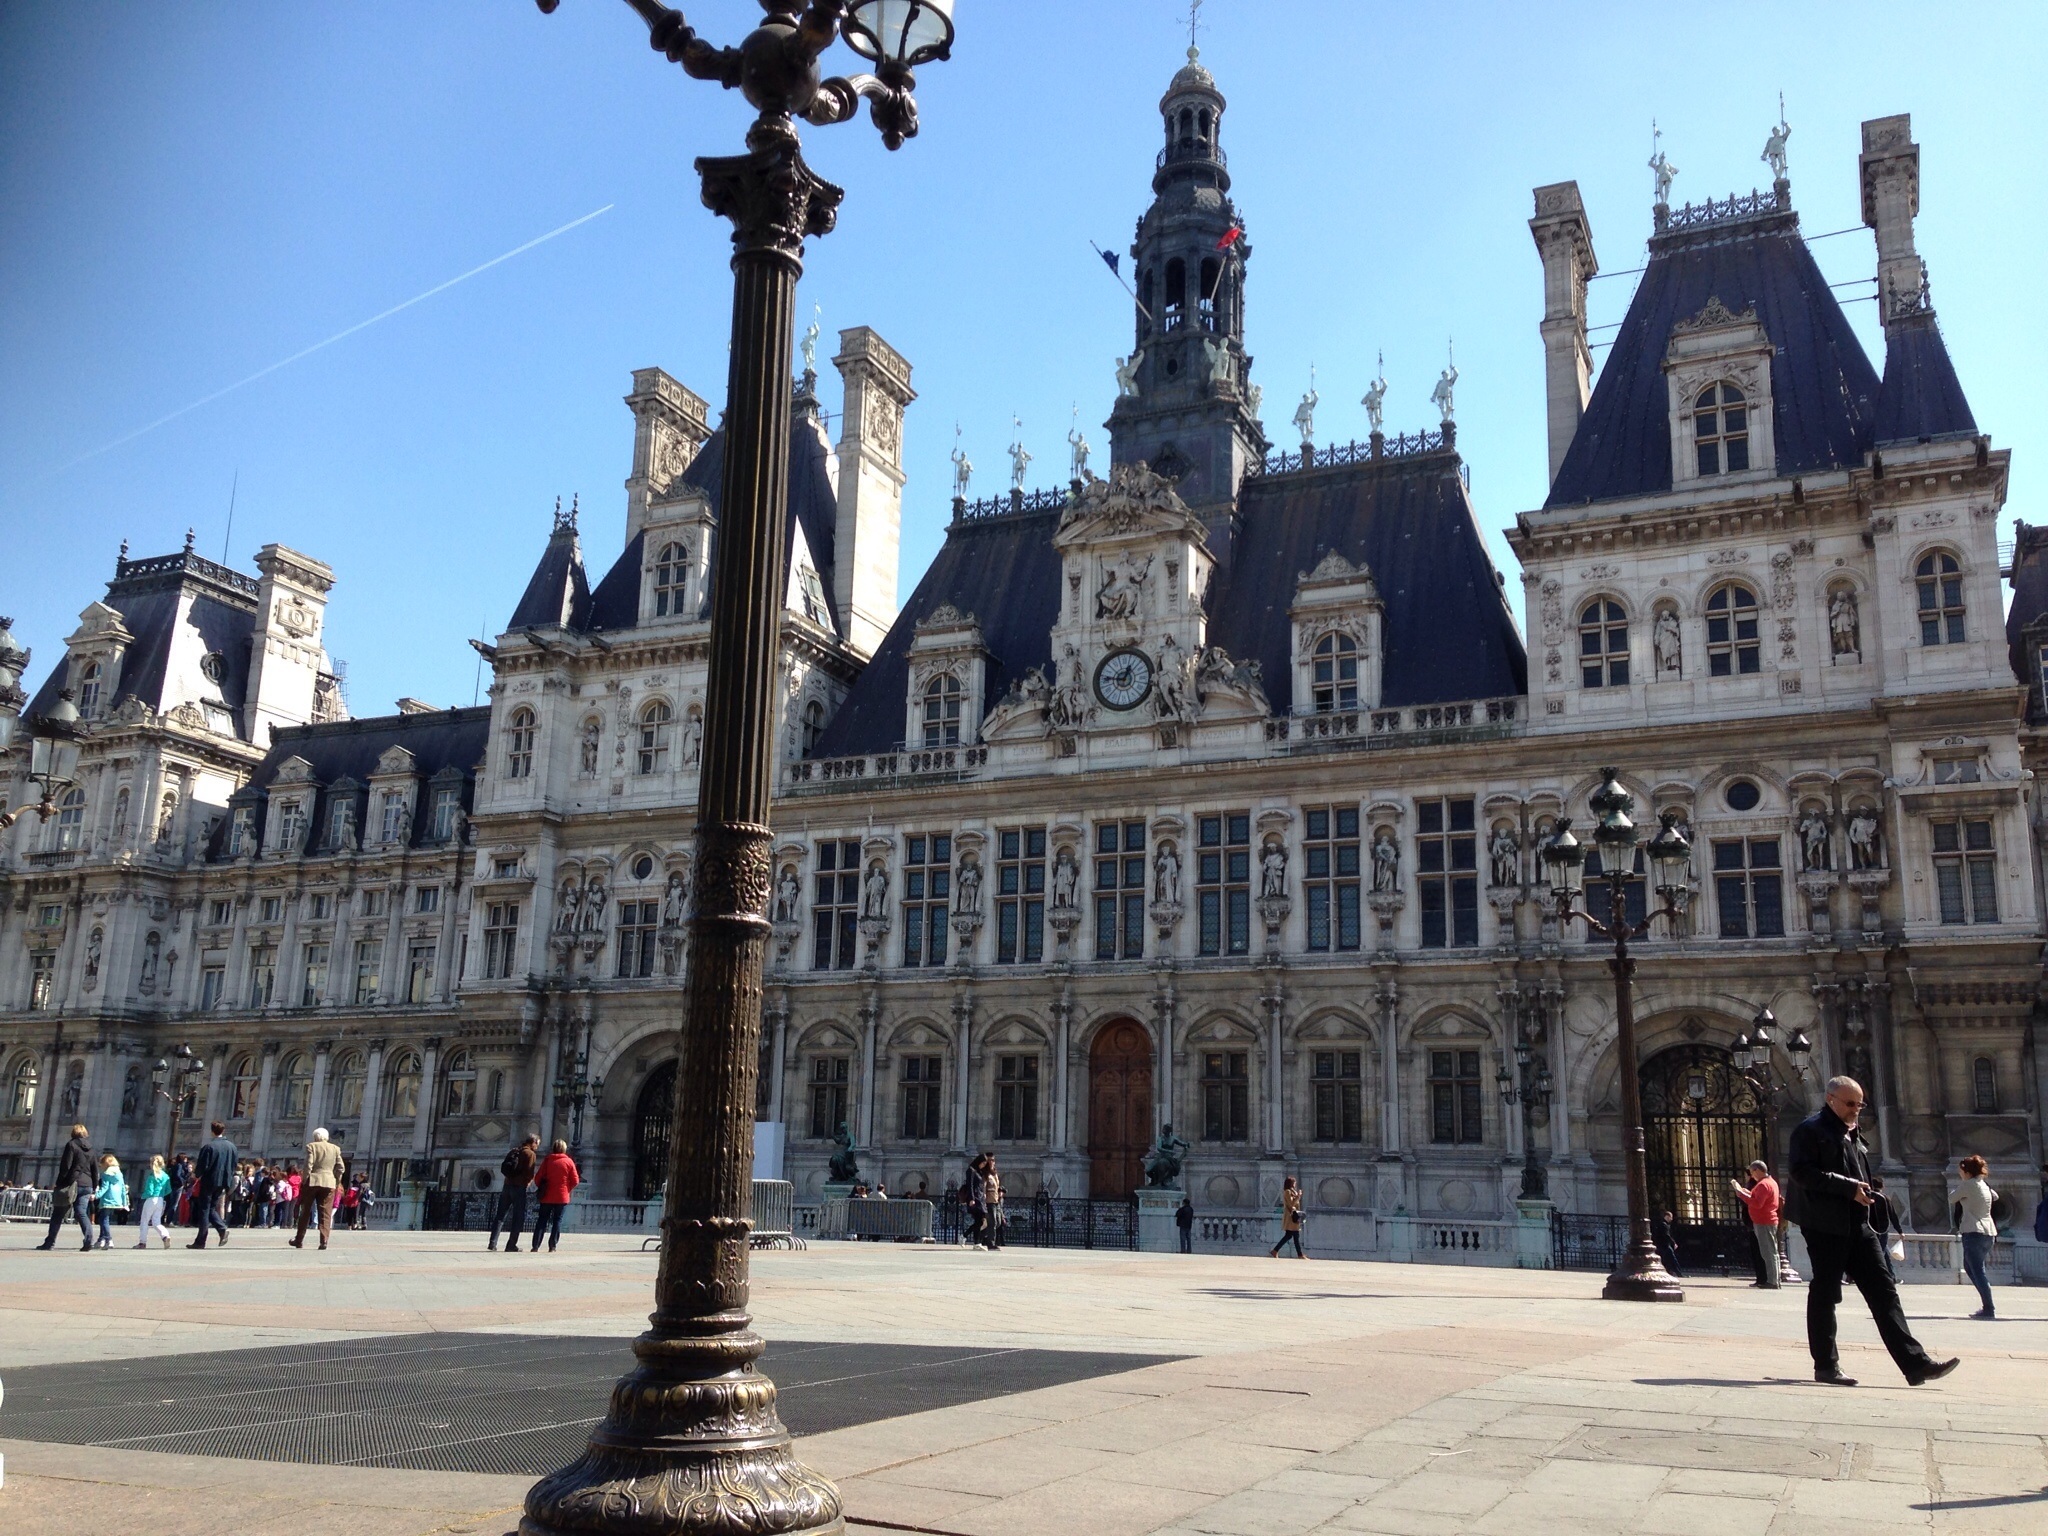
architecture, town, building, palace, city, paris, cityscape, france, plaza, landmark, facade, cathedral, historic, tourism, hotel, town square, basilica, tours, hotel de ville, human settlement